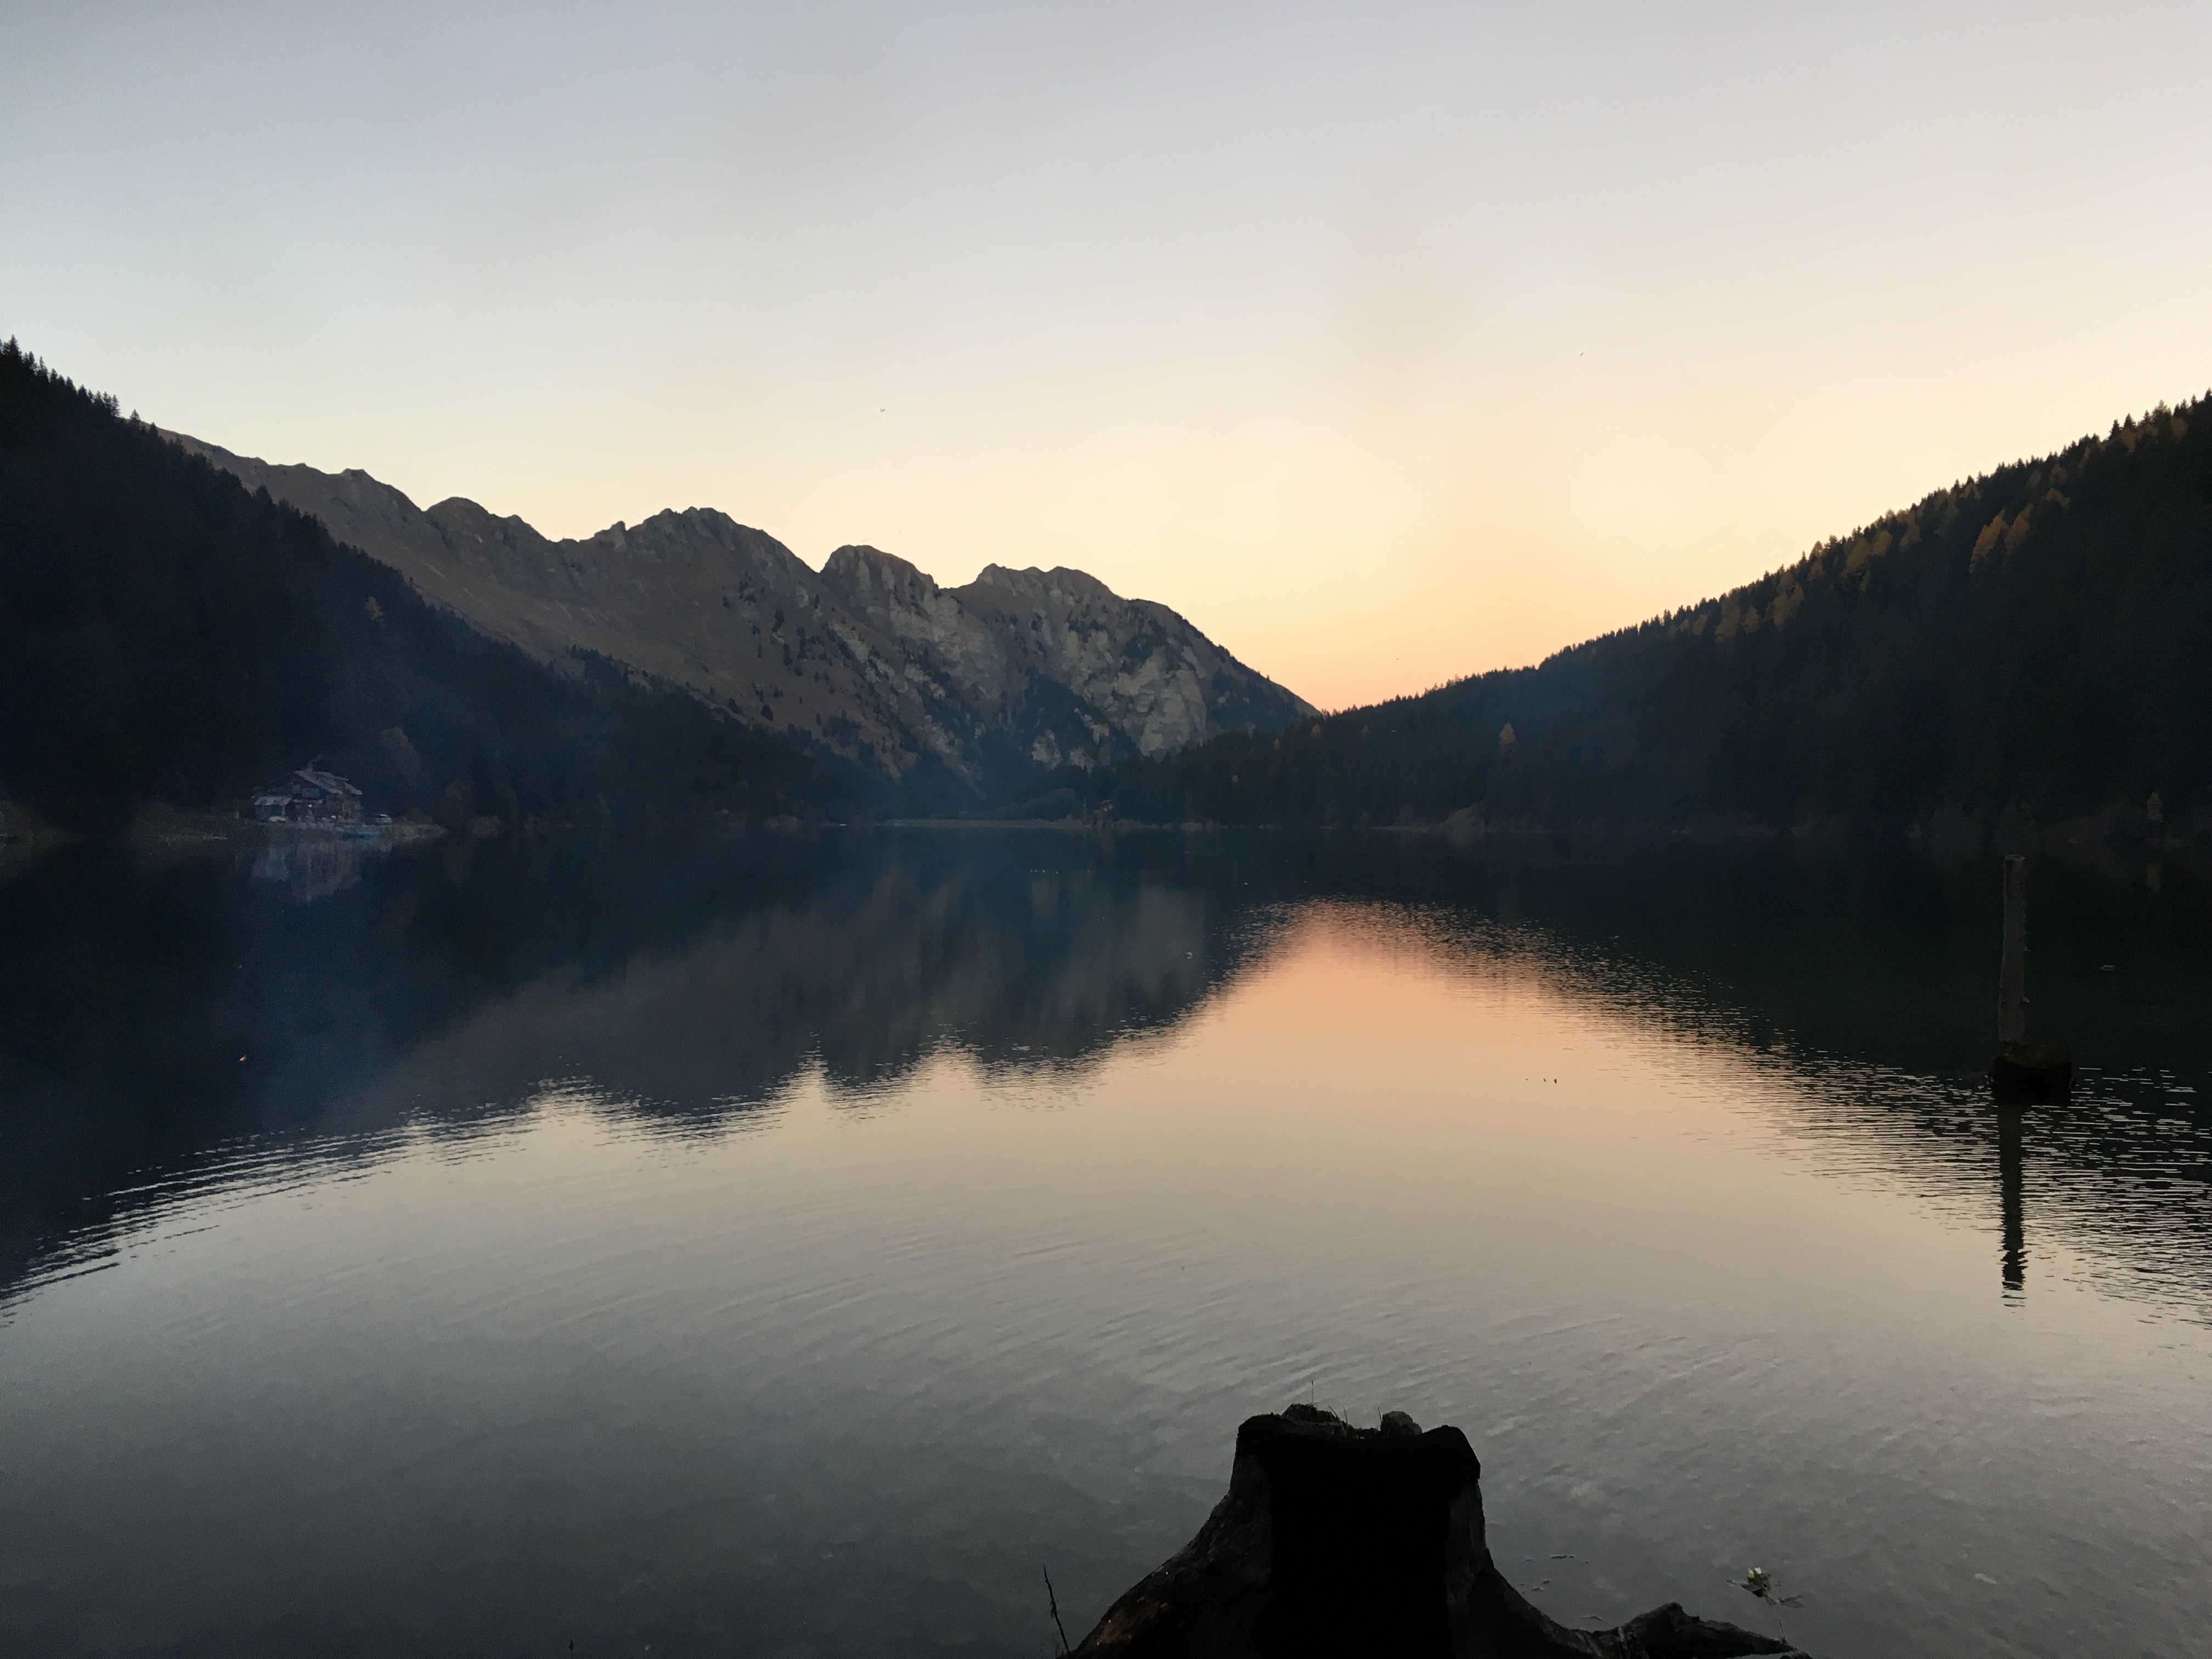
landscape, water, nature, outdoor, wilderness, mountain, snow, cloud, sky, sunrise, sunset, mist, sunlight, morning, lake, dawn, river, mountain range, dusk, evening, reflection, tranquil, peaceful, scenery, reservoir, body of water, mountain landscape, mountain lake, loch, rocky mountains, landform, mountains landscape, atmospheric phenomenon, mountainous landforms